Gobowen railway station

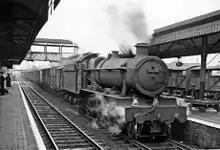
Up fast freight passing in 1960

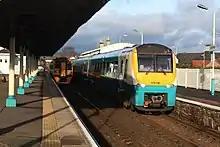
Transport for Wales with a train for Cardiff passing a from Birmingham

The station building was designed by Thomas Mainwaring Penson, and is a Grade II listed building. The station was built between 1846 and 1848 by the Shrewsbury and Chester Railway in a notable Florentine (or Italianate) style with white stucco facing and a small turret. The awnings and the footbridge were added later by the Great Western Railway (the footbridge was demolished in 1987). Although a very small village, Gobowen was the junction station for the much larger regional town of Oswestry some three miles away. When rail services to Oswestry ceased in November 1966, Gobowen was retained as the railhead for the surrounding area. There is a scheme in progress to open this branch as a heritage railway. Until 1967 Gobowen was served by the GWR, latterly BR Western Region, express services between London Paddington and Birkenhead Woodside.